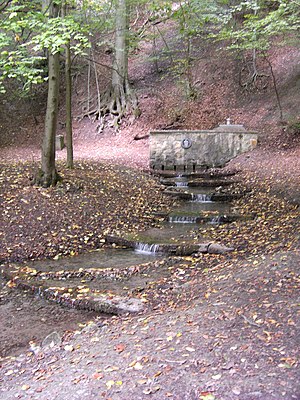
Winzenburg
Apenteichquelle ved foden af borgbjerget
Winzenburg er en kommune der ligger i den sydlige del af Landkreis Hildesheim, i den sydlige del af den tyske delstat Niedersachsen med godt 700 indbyggere. Den er en del af amtet Freden.